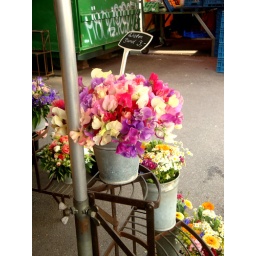
flowers at a farmer's market in germany